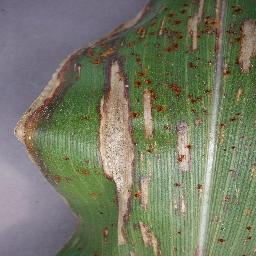
Label: Corn___Northern_Leaf_Blight